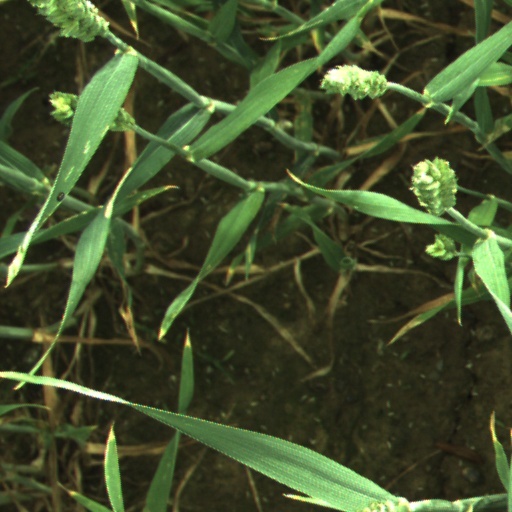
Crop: wheat